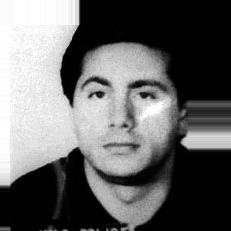
Age: 31